Andrew Ainslie Common

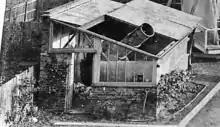
Common's 18-inch reflector in his garden shed in the 1870s at his house in Ealing

In 1876 Common became a Fellow of the Royal Astronomical Society. About this time he also moved to Ealing outside London where he would live for the rest of his life operating an astronomical observatory from the back garden of his house. Common realised he would need very large telescopes to gather enough light to record the images of stars photographically so he began building a series of ever larger Newtonian reflecting telescopes using the then new technology of silver coated glass mirrors. For the first of these, a telescope of his own design constructed in 1876, he tried to grind and polish his own 17 inch mirror but gave up on the idea and ordered an mirror from George Calver of Chelmsford. In 1877 and 1878 he published several articles on his visual observations of the satellites of Mars and Saturn. In 1896 Common joined the British Astronomical Association.